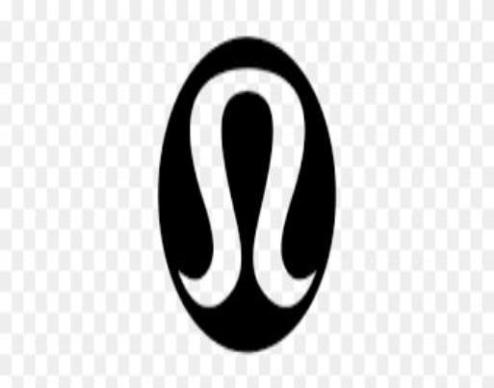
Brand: lululemon athletica-1
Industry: Sports